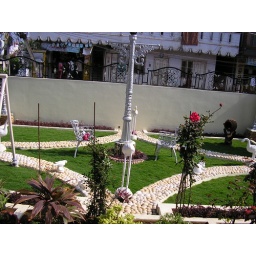
KVL house 007-lawn in front of res building